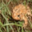
Label: frog